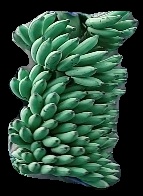
Variety: elakki-bale
Grade: grade1